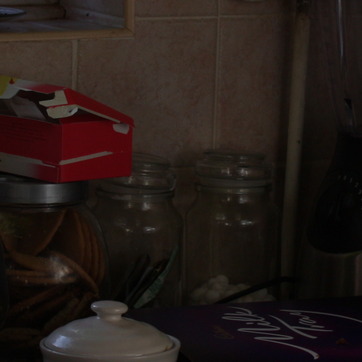
Material: tile